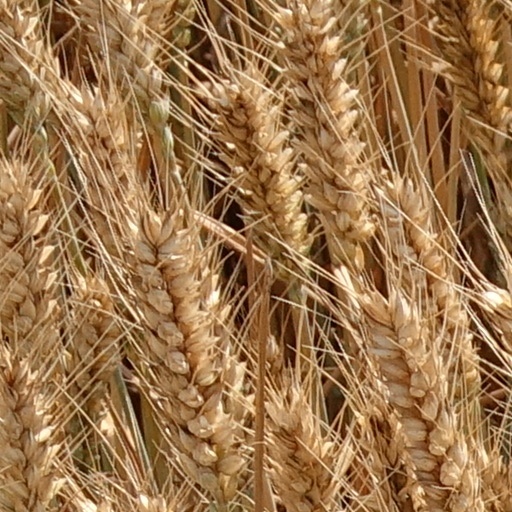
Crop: wheat